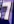
Number: 7